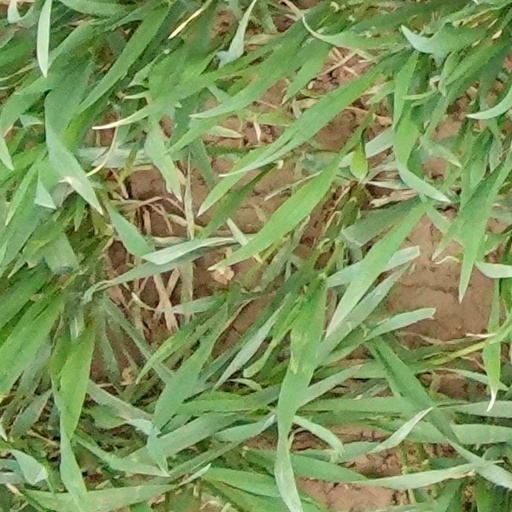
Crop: wheat